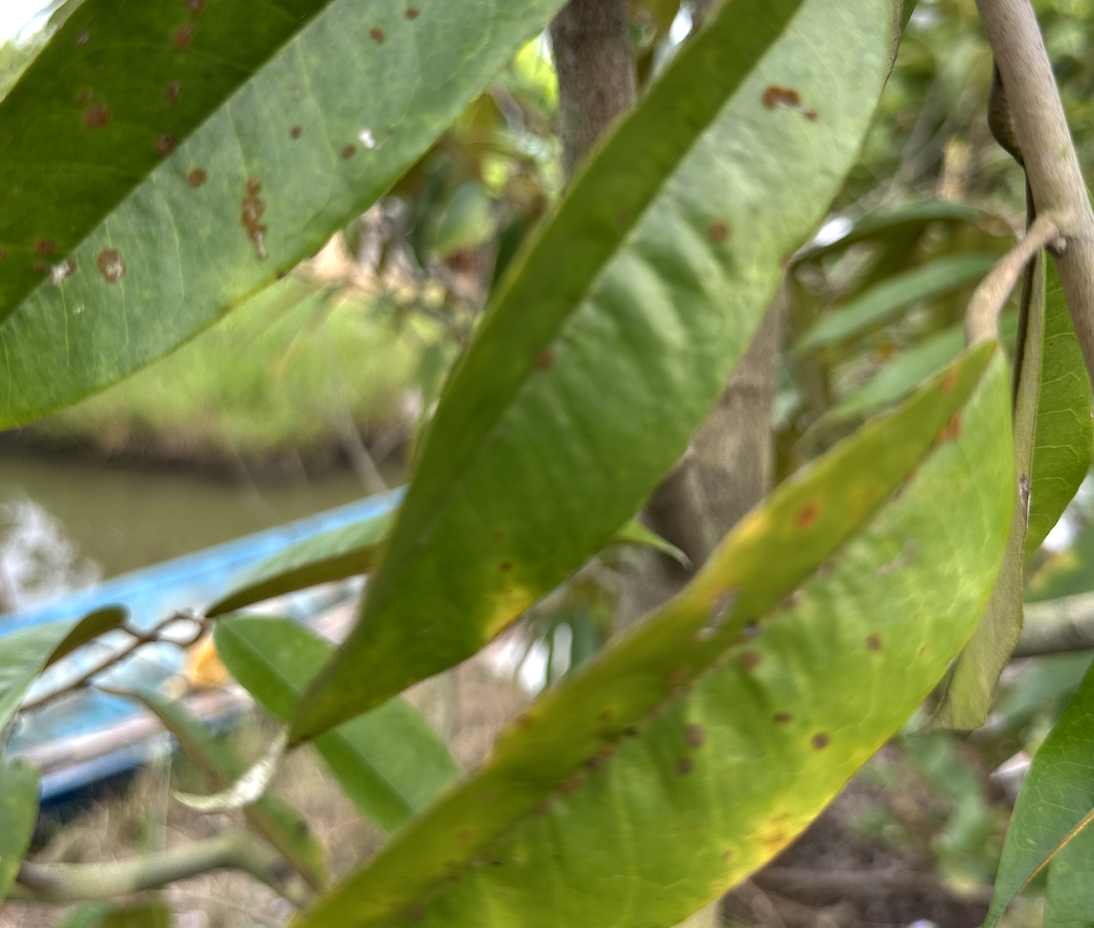
Label: stem_blight